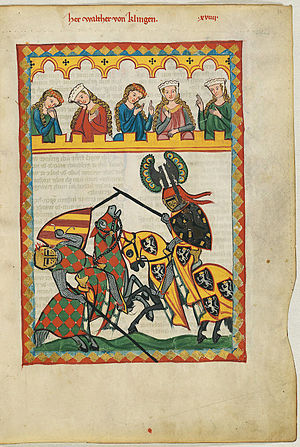
Ridderturnering
Illustration af ridderturnering fra Codex Manesse. Stykket på sadlen bag ridderen sørger for at holde ham fast ved hårde stød. Ridderen til højre bærer et hjelmtegn.
En ridderturnering var en konkurrence, hvor adelige i middelalderen og renæssancen udviste mod og styrke i en række discipliner.